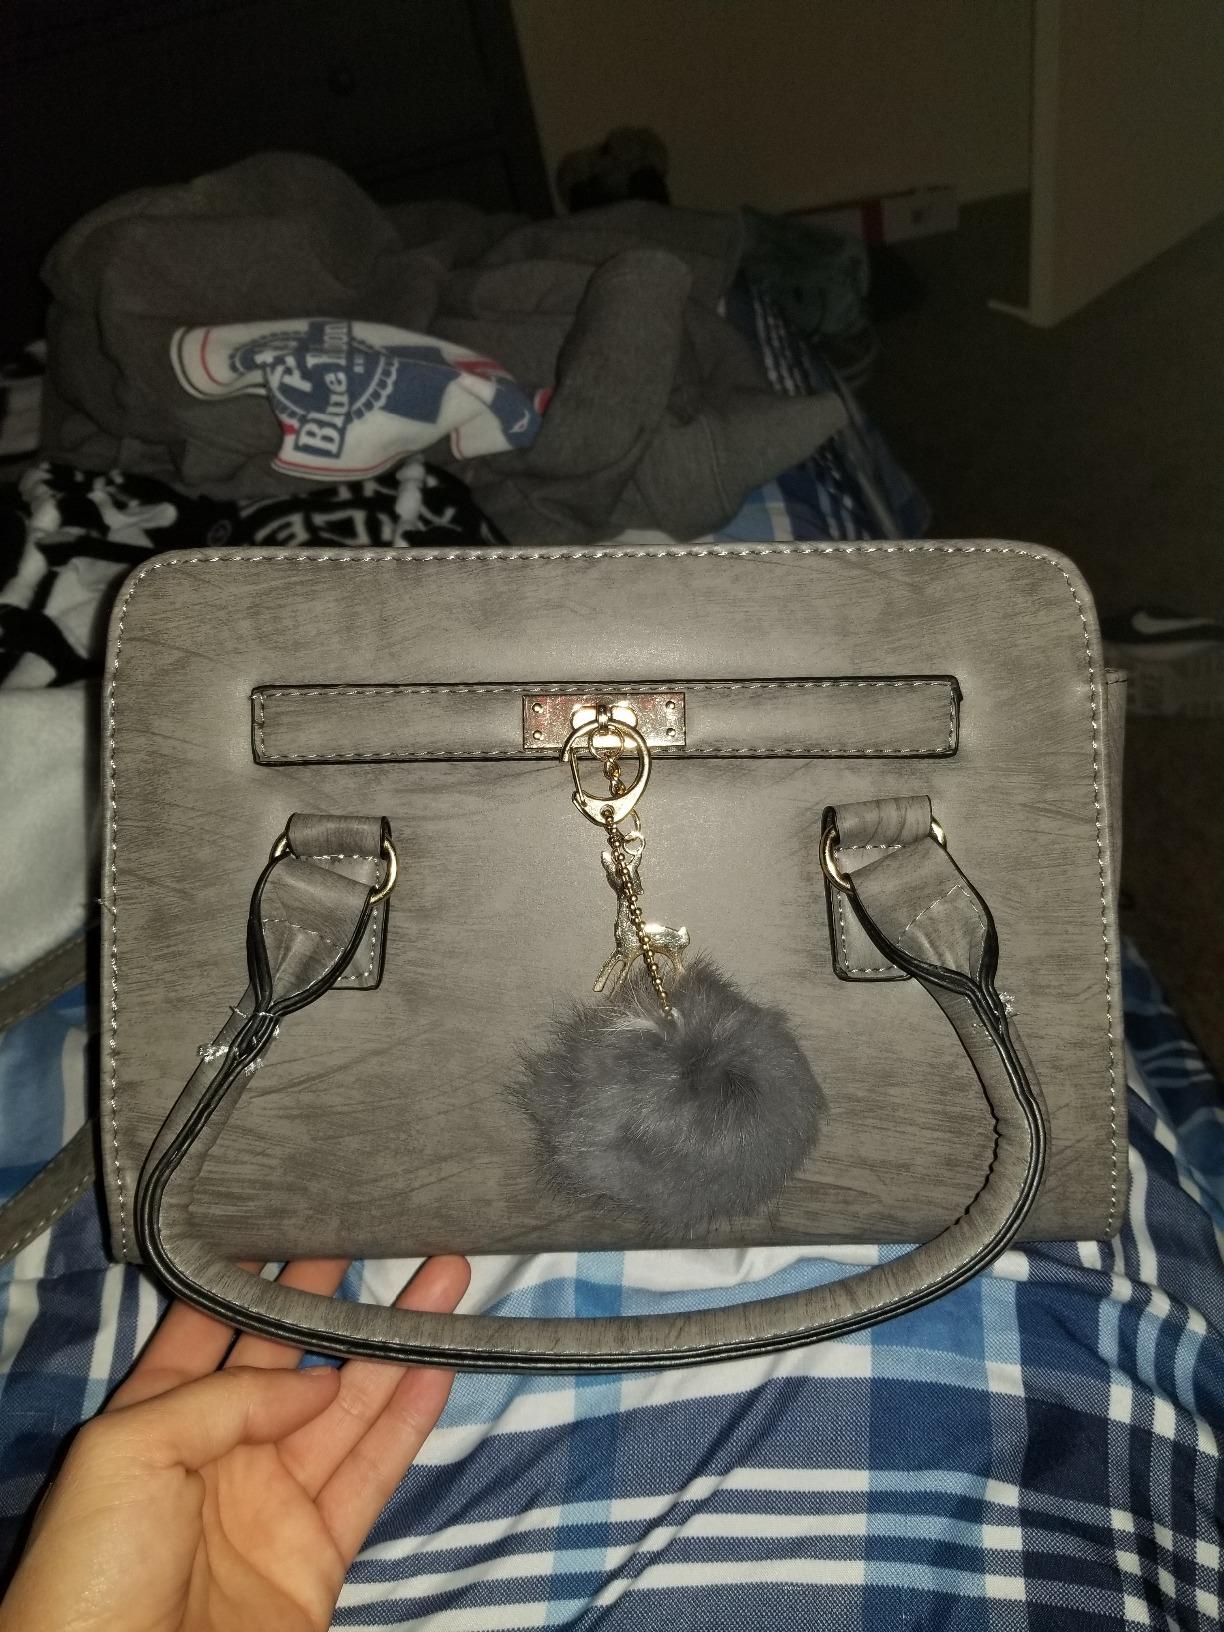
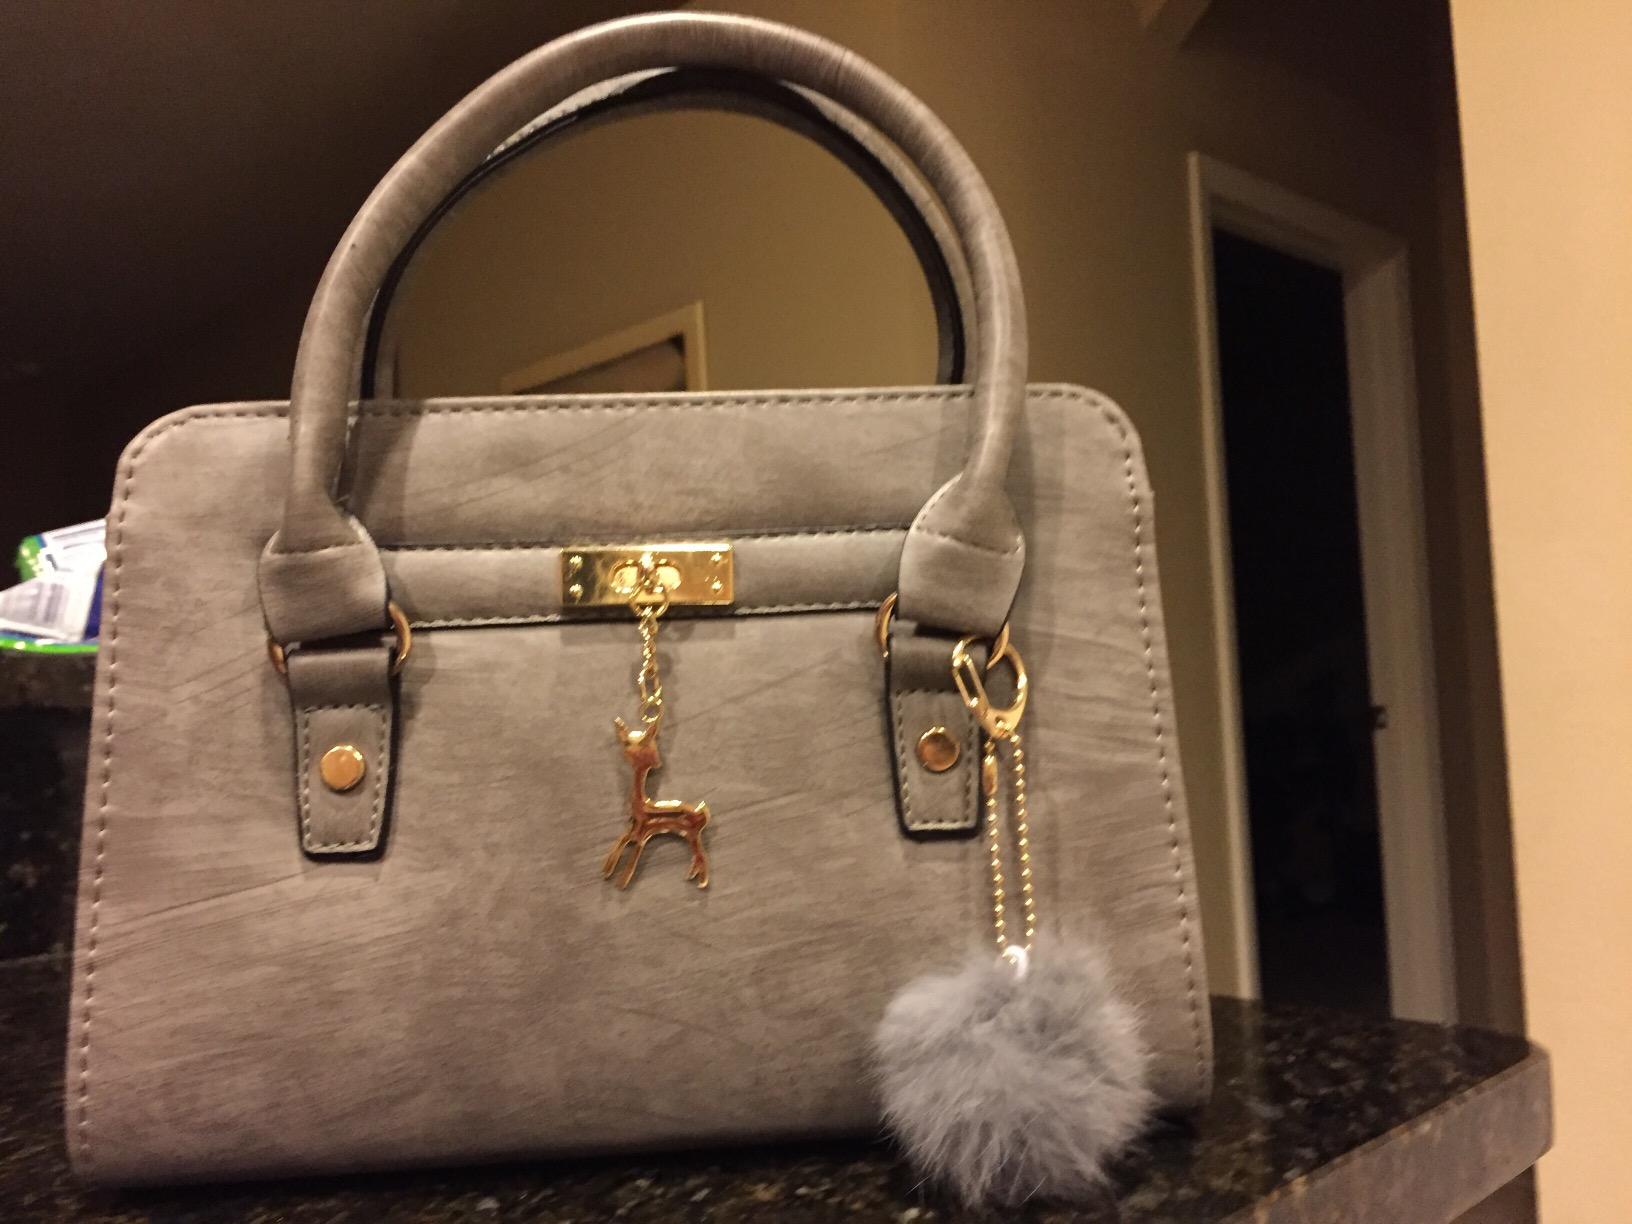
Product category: accessories_handbag
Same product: yes